Rob Zombie

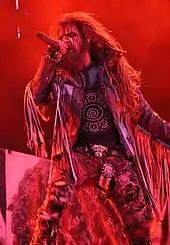
Zombie performing at Rock am Ring 2014

Zombie launched his seventh and final comic book series, "Whatever Happened to Baron Von Shock?", in 2010; the series spanned four issues. Zombie had another voice-only role in the 2010 film "Super", portraying God. In 2011, Zombie directed a horror-themed commercial for Woolite. Zombie announced work on the horror film "The Lords of Salem" in 2011. The film, whose name is derived from the Rob Zombie song of the same name, is about a coven of witches in modern-day Salem, Massachusetts. In an interview Zombie said that the film would be his cinematically biggest film and described it as "if Ken Russell directed "The Shining"". "The Lords of Salem" premiered at the Toronto International Film Festival on September 10, 2012, with a limited theatrical release following in April 2013. "The Lords of Salem" became the last film of veteran actor Richard Lynch, who died in 2012.